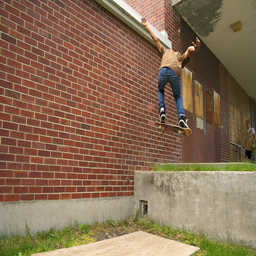
A person jumping off a ledge on a skateboard
A person performs a trick on a skateboard.
A young man is in the middle of trying to pull off a successful skateboarding trick.
Skateboarder performing aerial trick with onlooker in background.
A man jumps to the air while skating near a wall